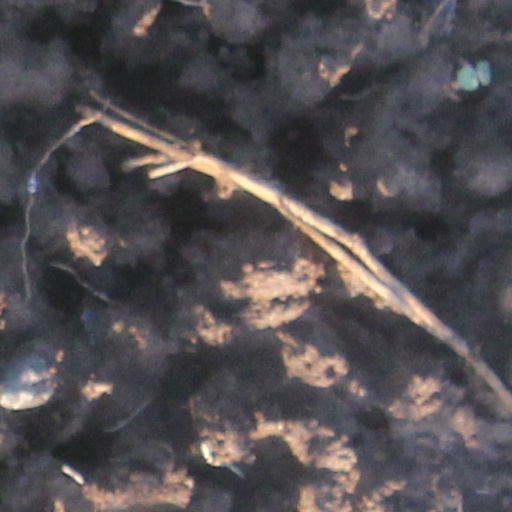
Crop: wheat